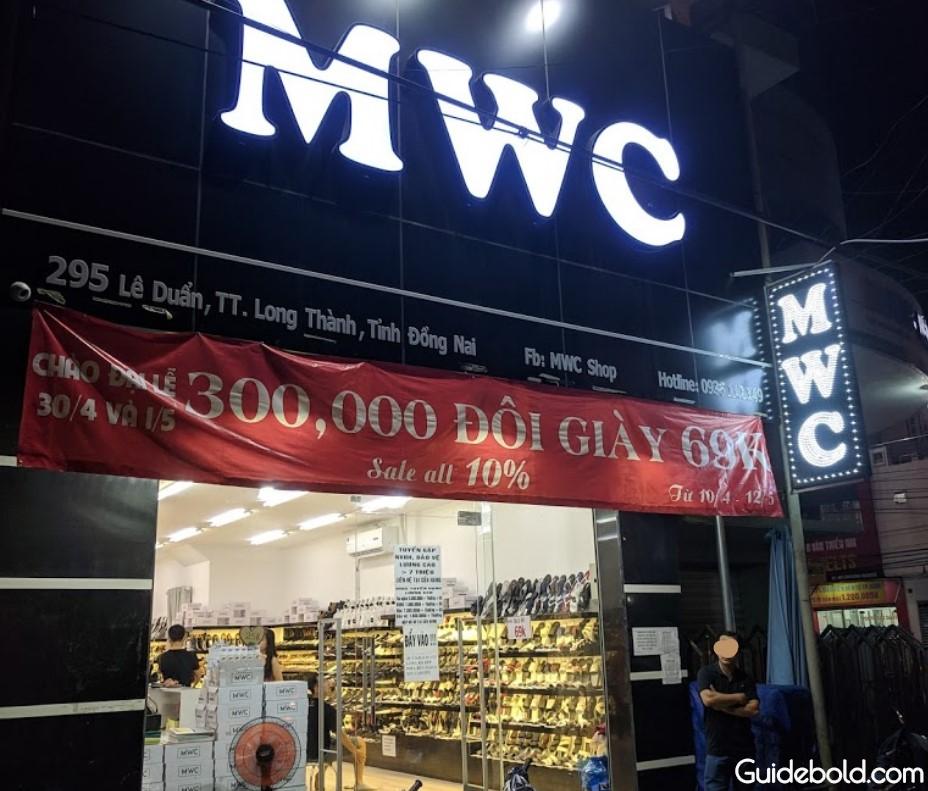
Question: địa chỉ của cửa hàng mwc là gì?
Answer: địa chỉ của cửa hàng là 295 lê duẩn, thị trấn long thành, tỉnh đồng nai